Native Americans and women's suffrage in the United States

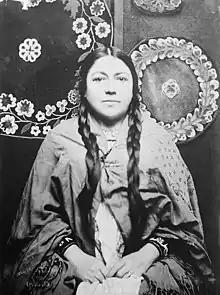
Suffragist Marie L. Baldwin (Métis Turtle Mountain Band of Chippewa Indians)

Cayuga physician, Peter Wilson, in 1866 urged members of the New York Historical Society to support women's right to vote.